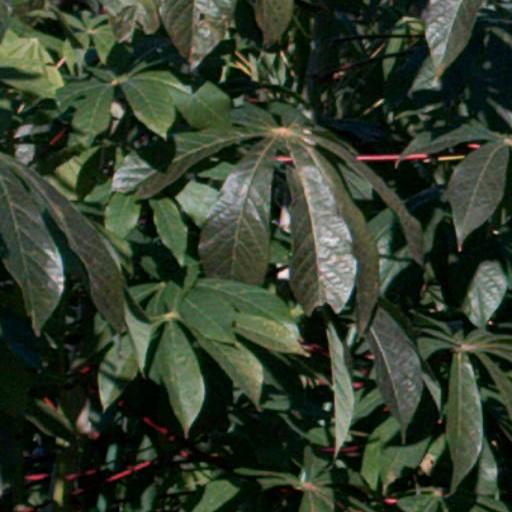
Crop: cassava